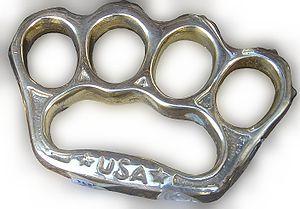
Un poing américain dans la devanture de l'Armurerie de la Bourse, à Paris